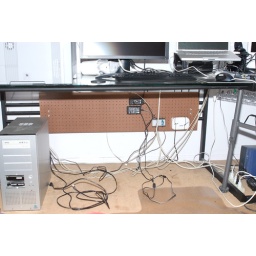
office floor -- work in progress